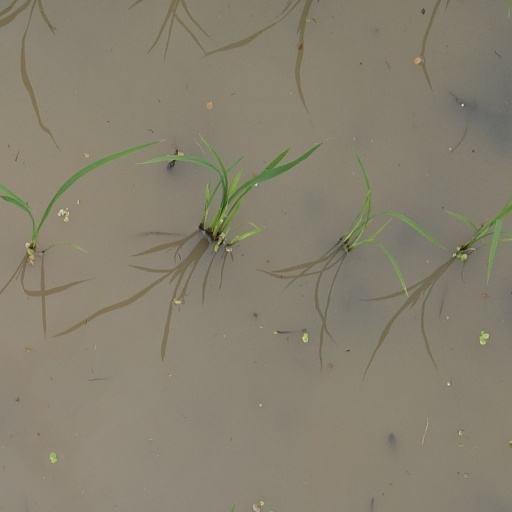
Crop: rice